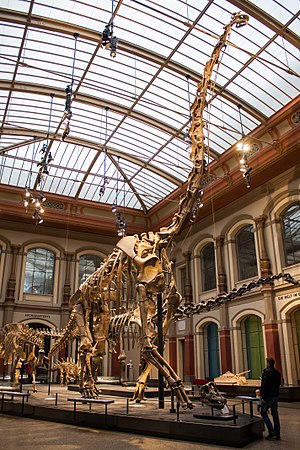
Giraffatitan
Skelettet af en Giraffatitan udstillet på Museum für Naturkunde i Berlin
Giraffatitan brancai er den største dinosaur, man har fundet mere eller mindre komplet. Dinosauren er udstillet på Museum für Naturkunde ved Humboldtuniversitetet i Berlin.